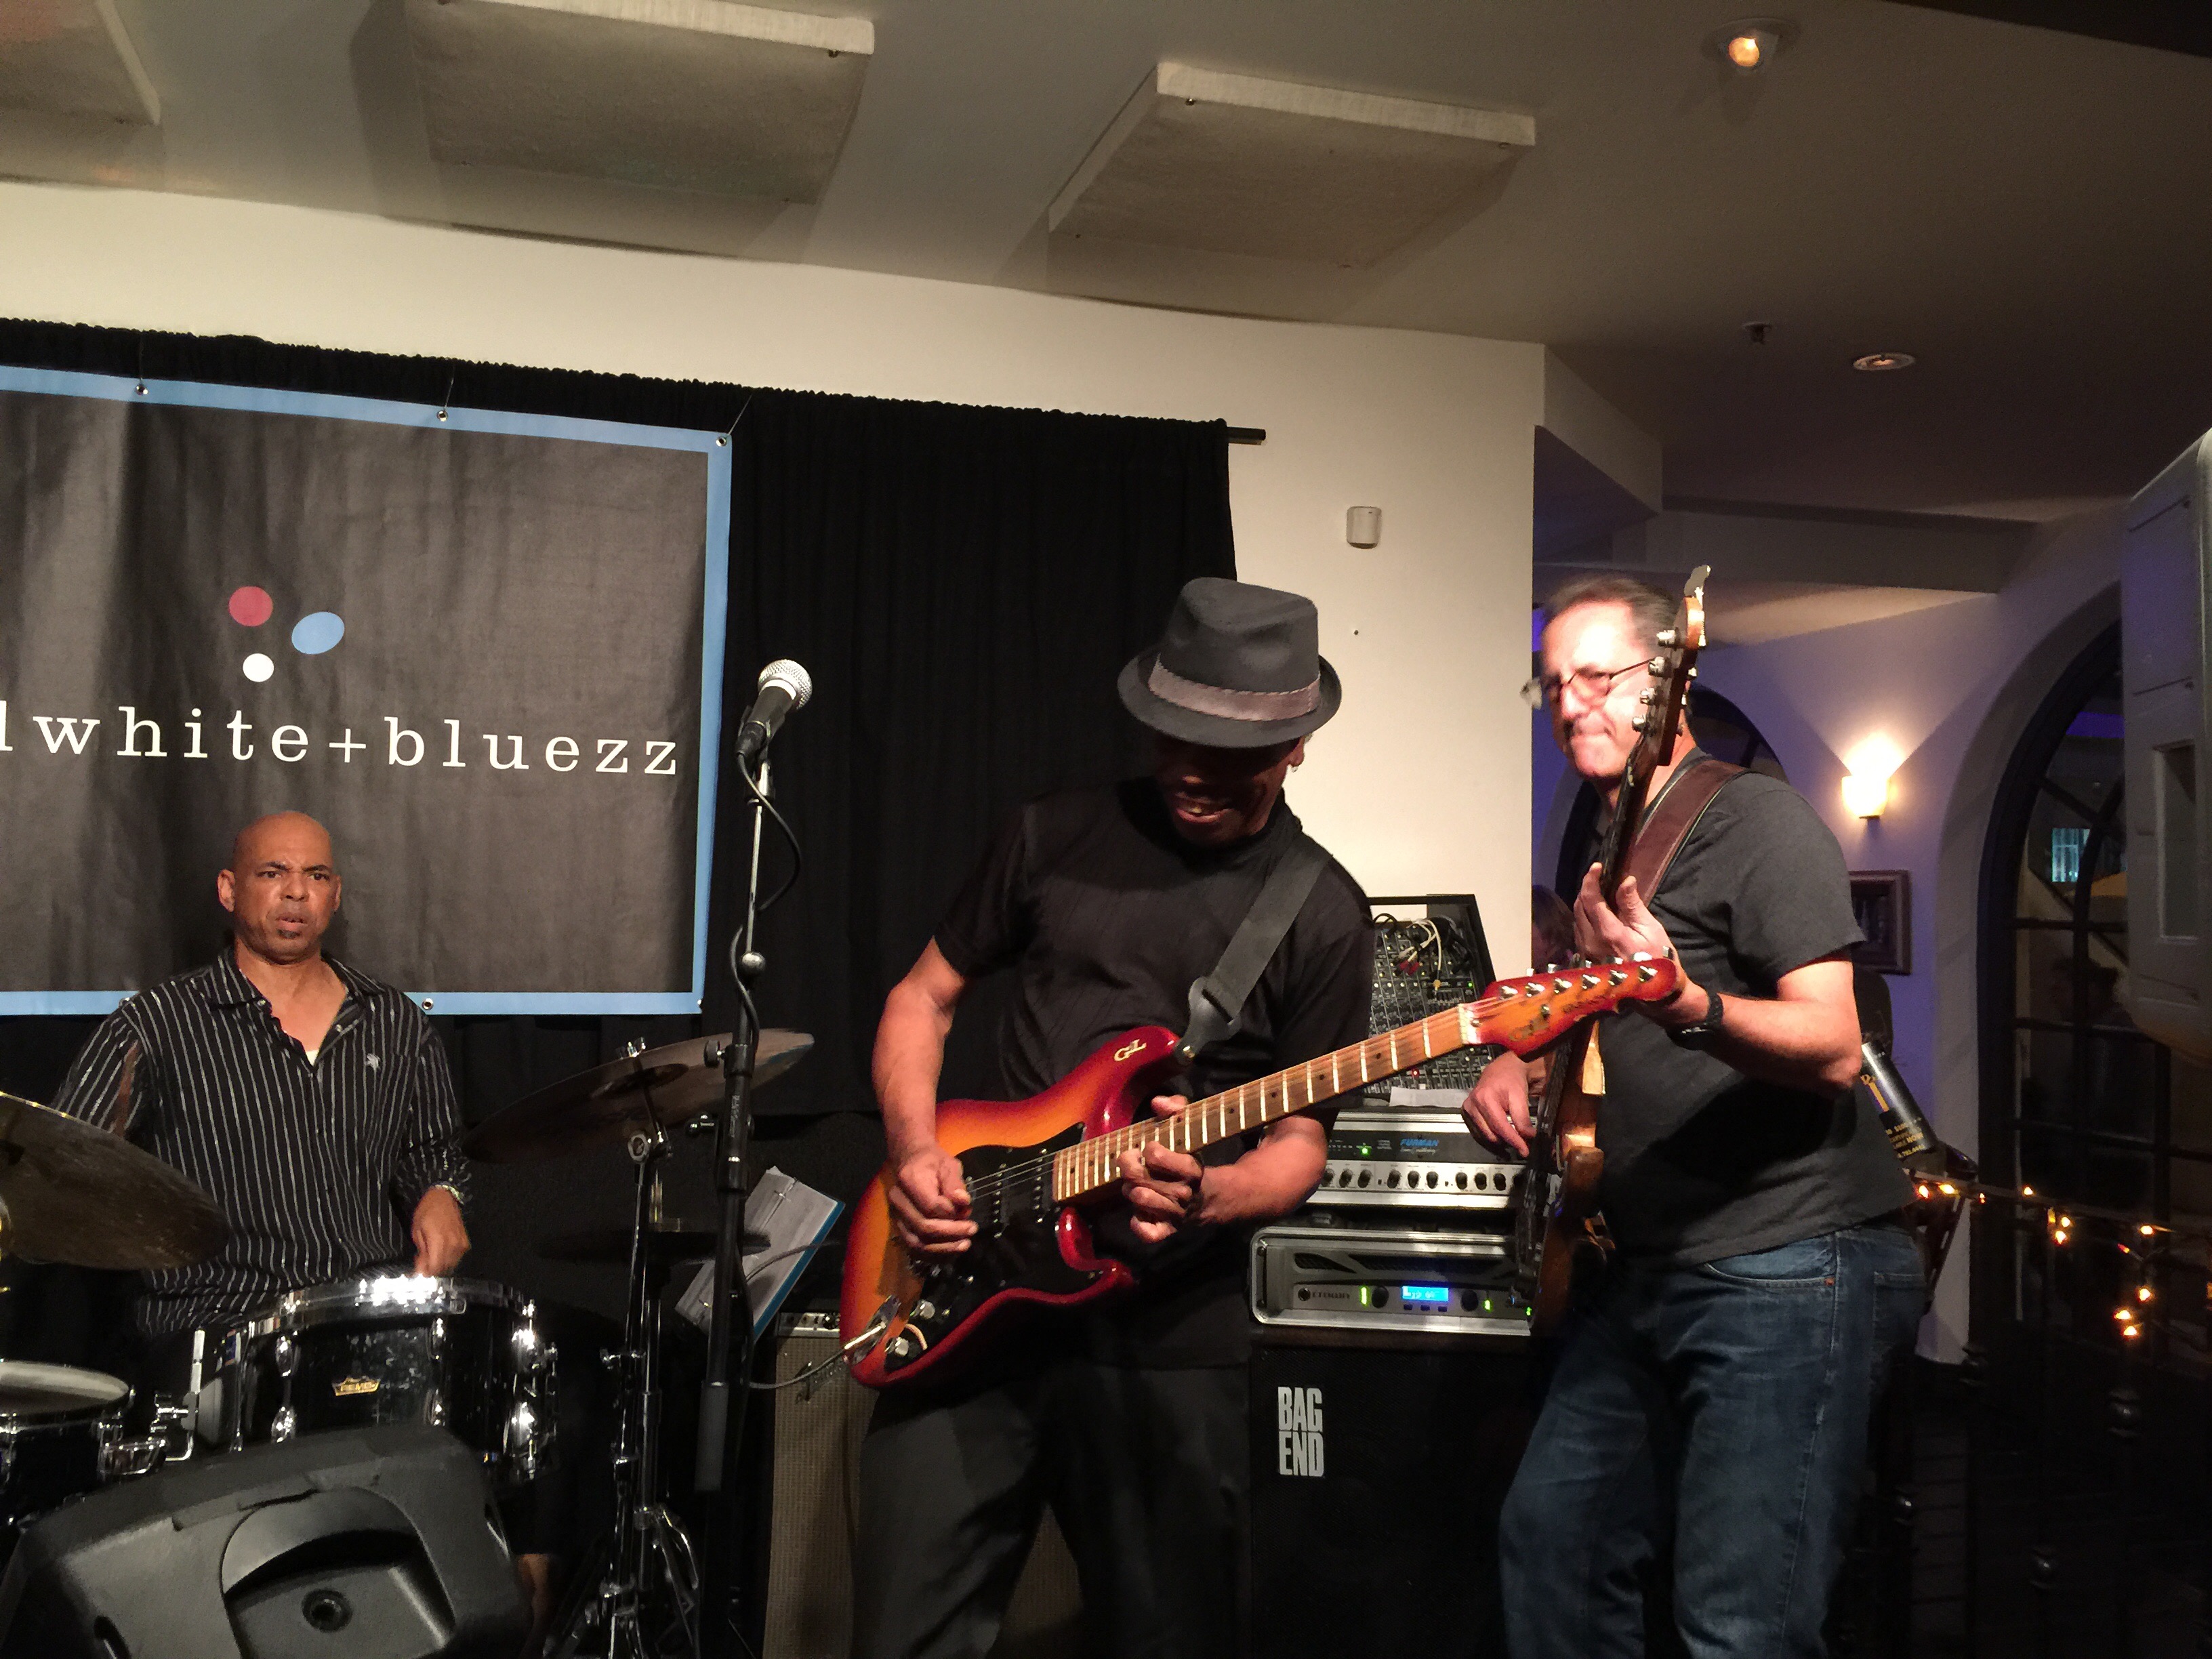
music, guitar, concert, musician, stage, performance, singing, social group, musical ensemble